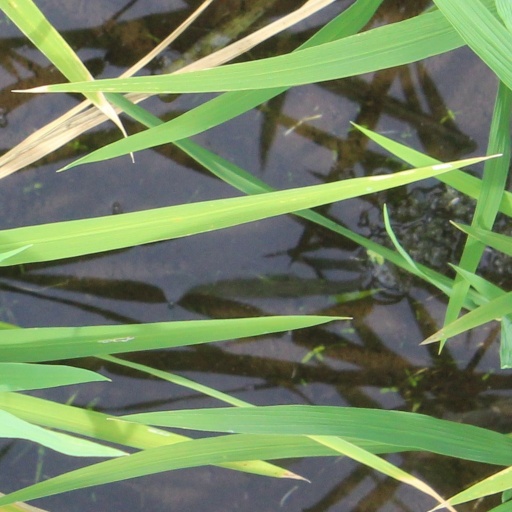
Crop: rice